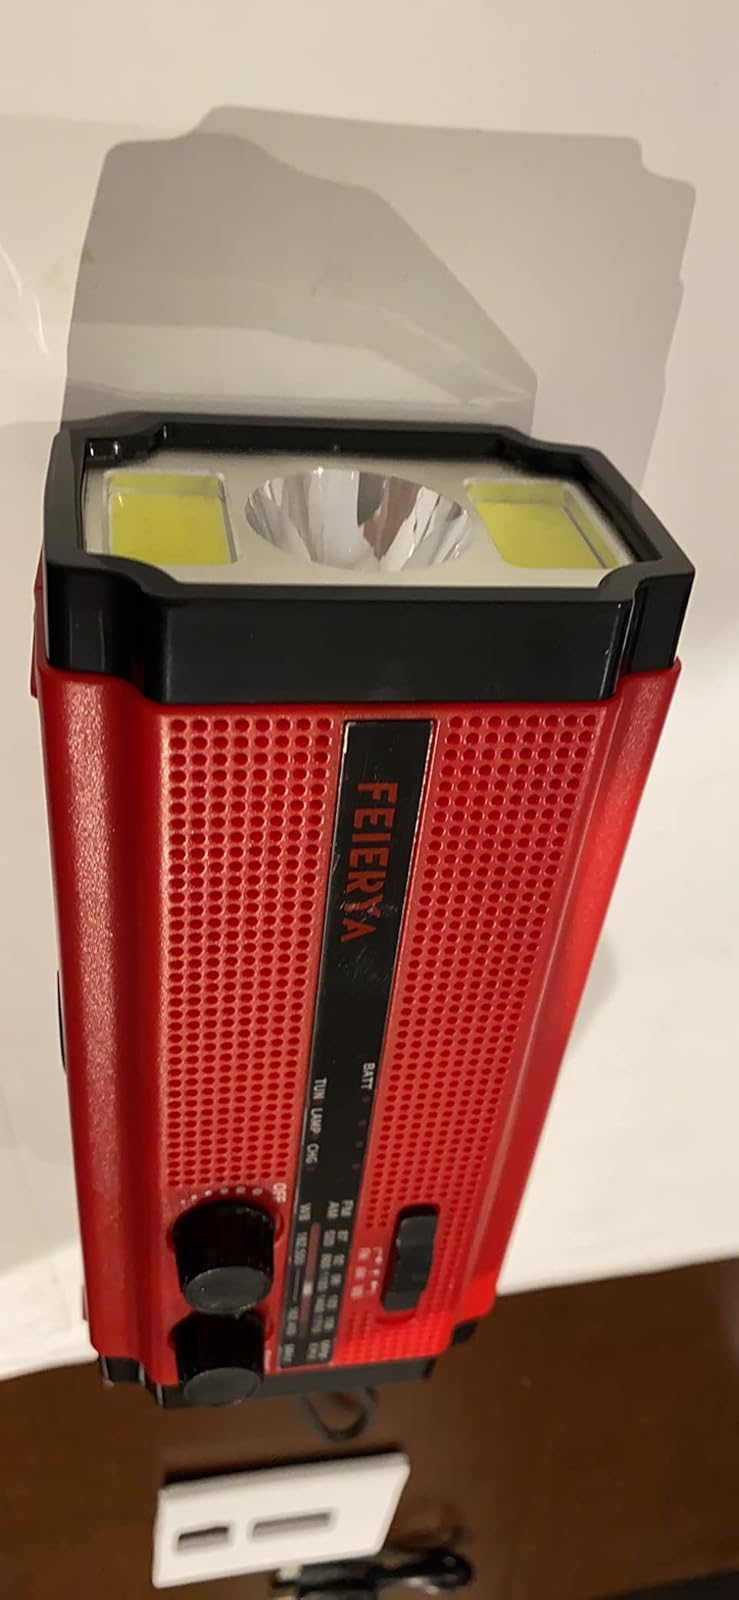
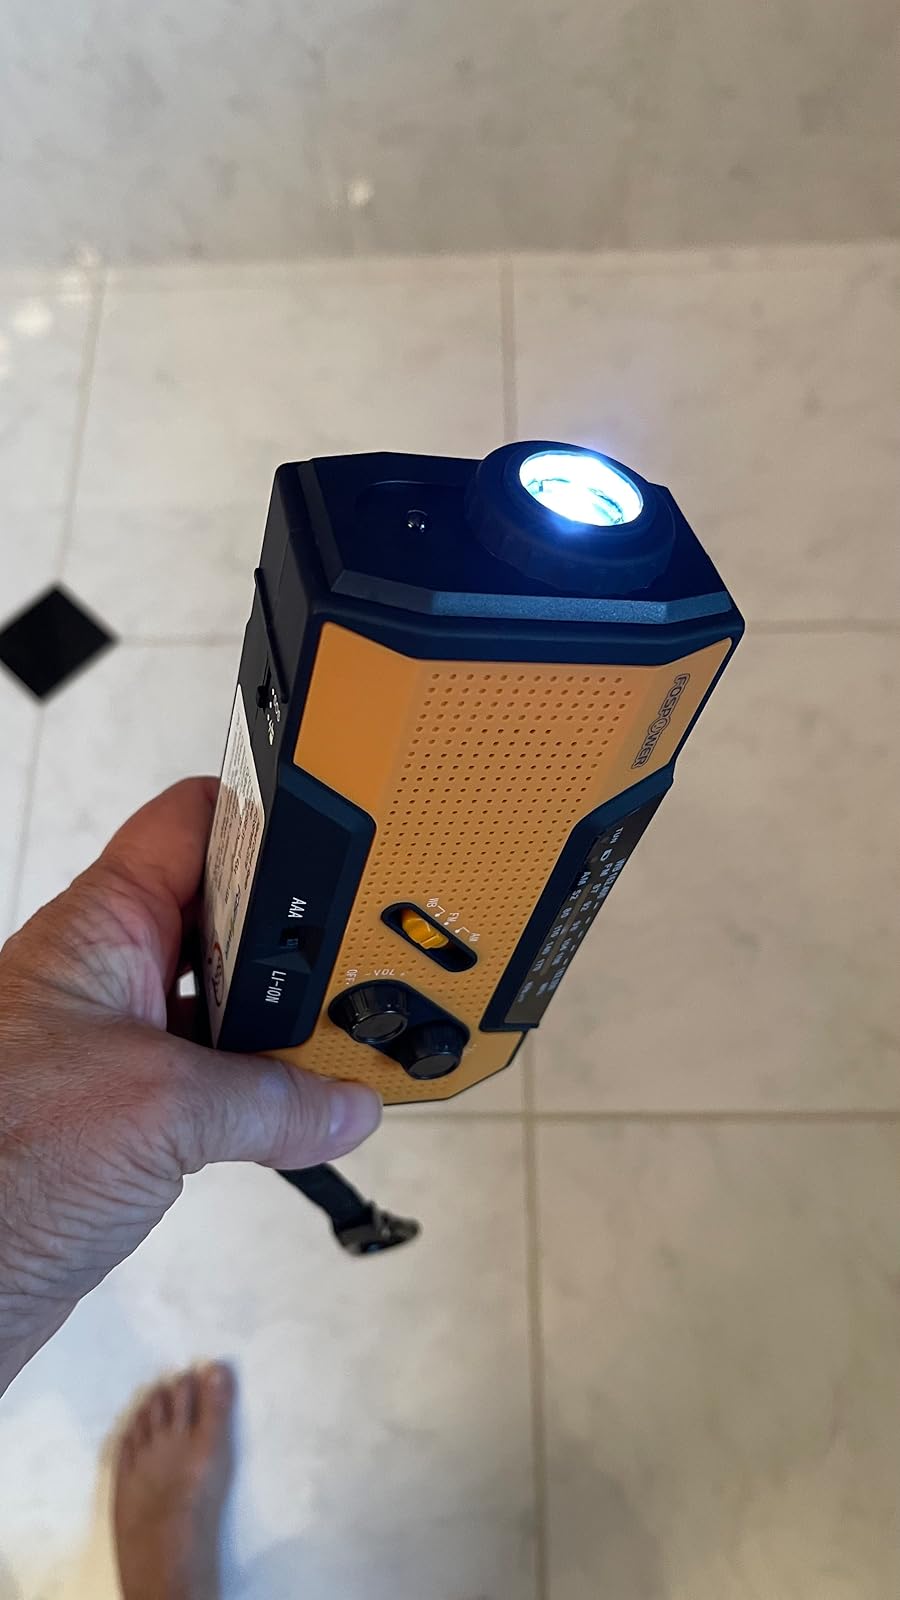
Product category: radio
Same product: no